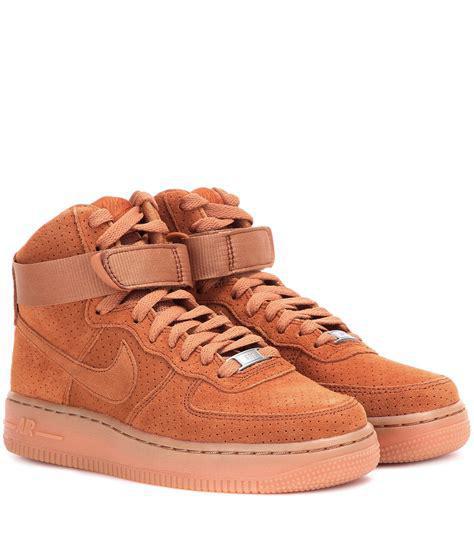
Brand: Nike
Model: Air Force 1 07